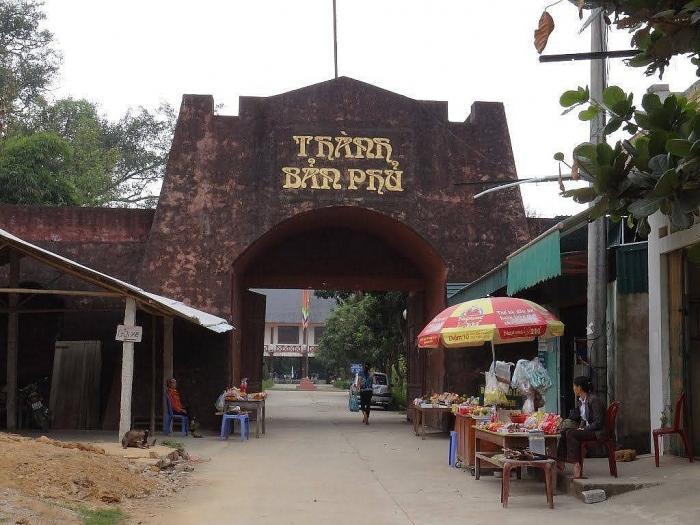
có một cái cổng thành xuất hiện ở trên đường